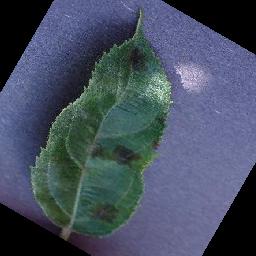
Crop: apple
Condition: scab